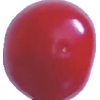
Label: cherry_sour